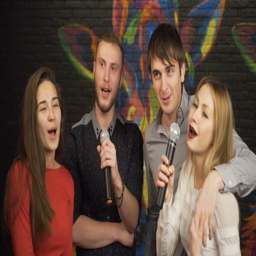
group of friends singing karaoke in a nightclub .